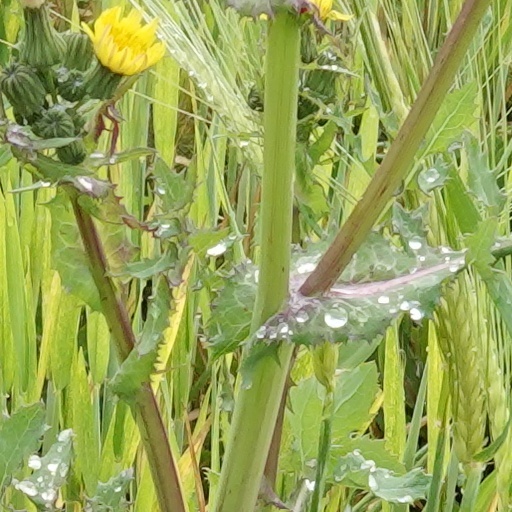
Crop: wheat